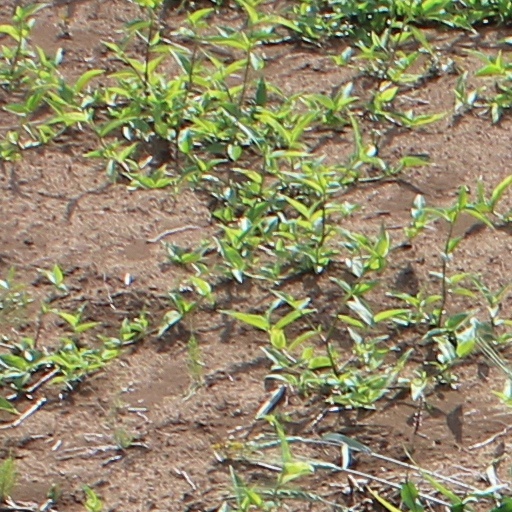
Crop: wheat